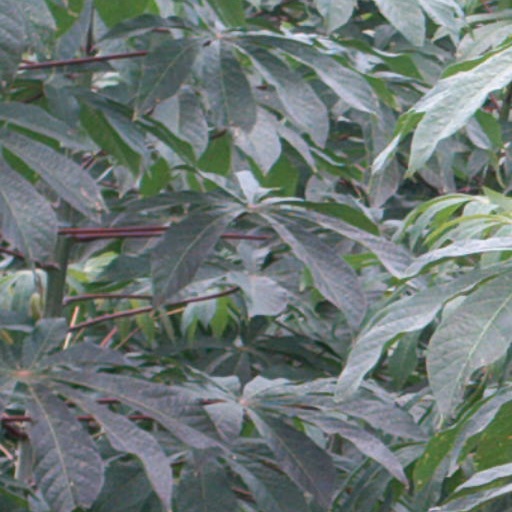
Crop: cassava